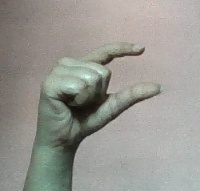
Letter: dal